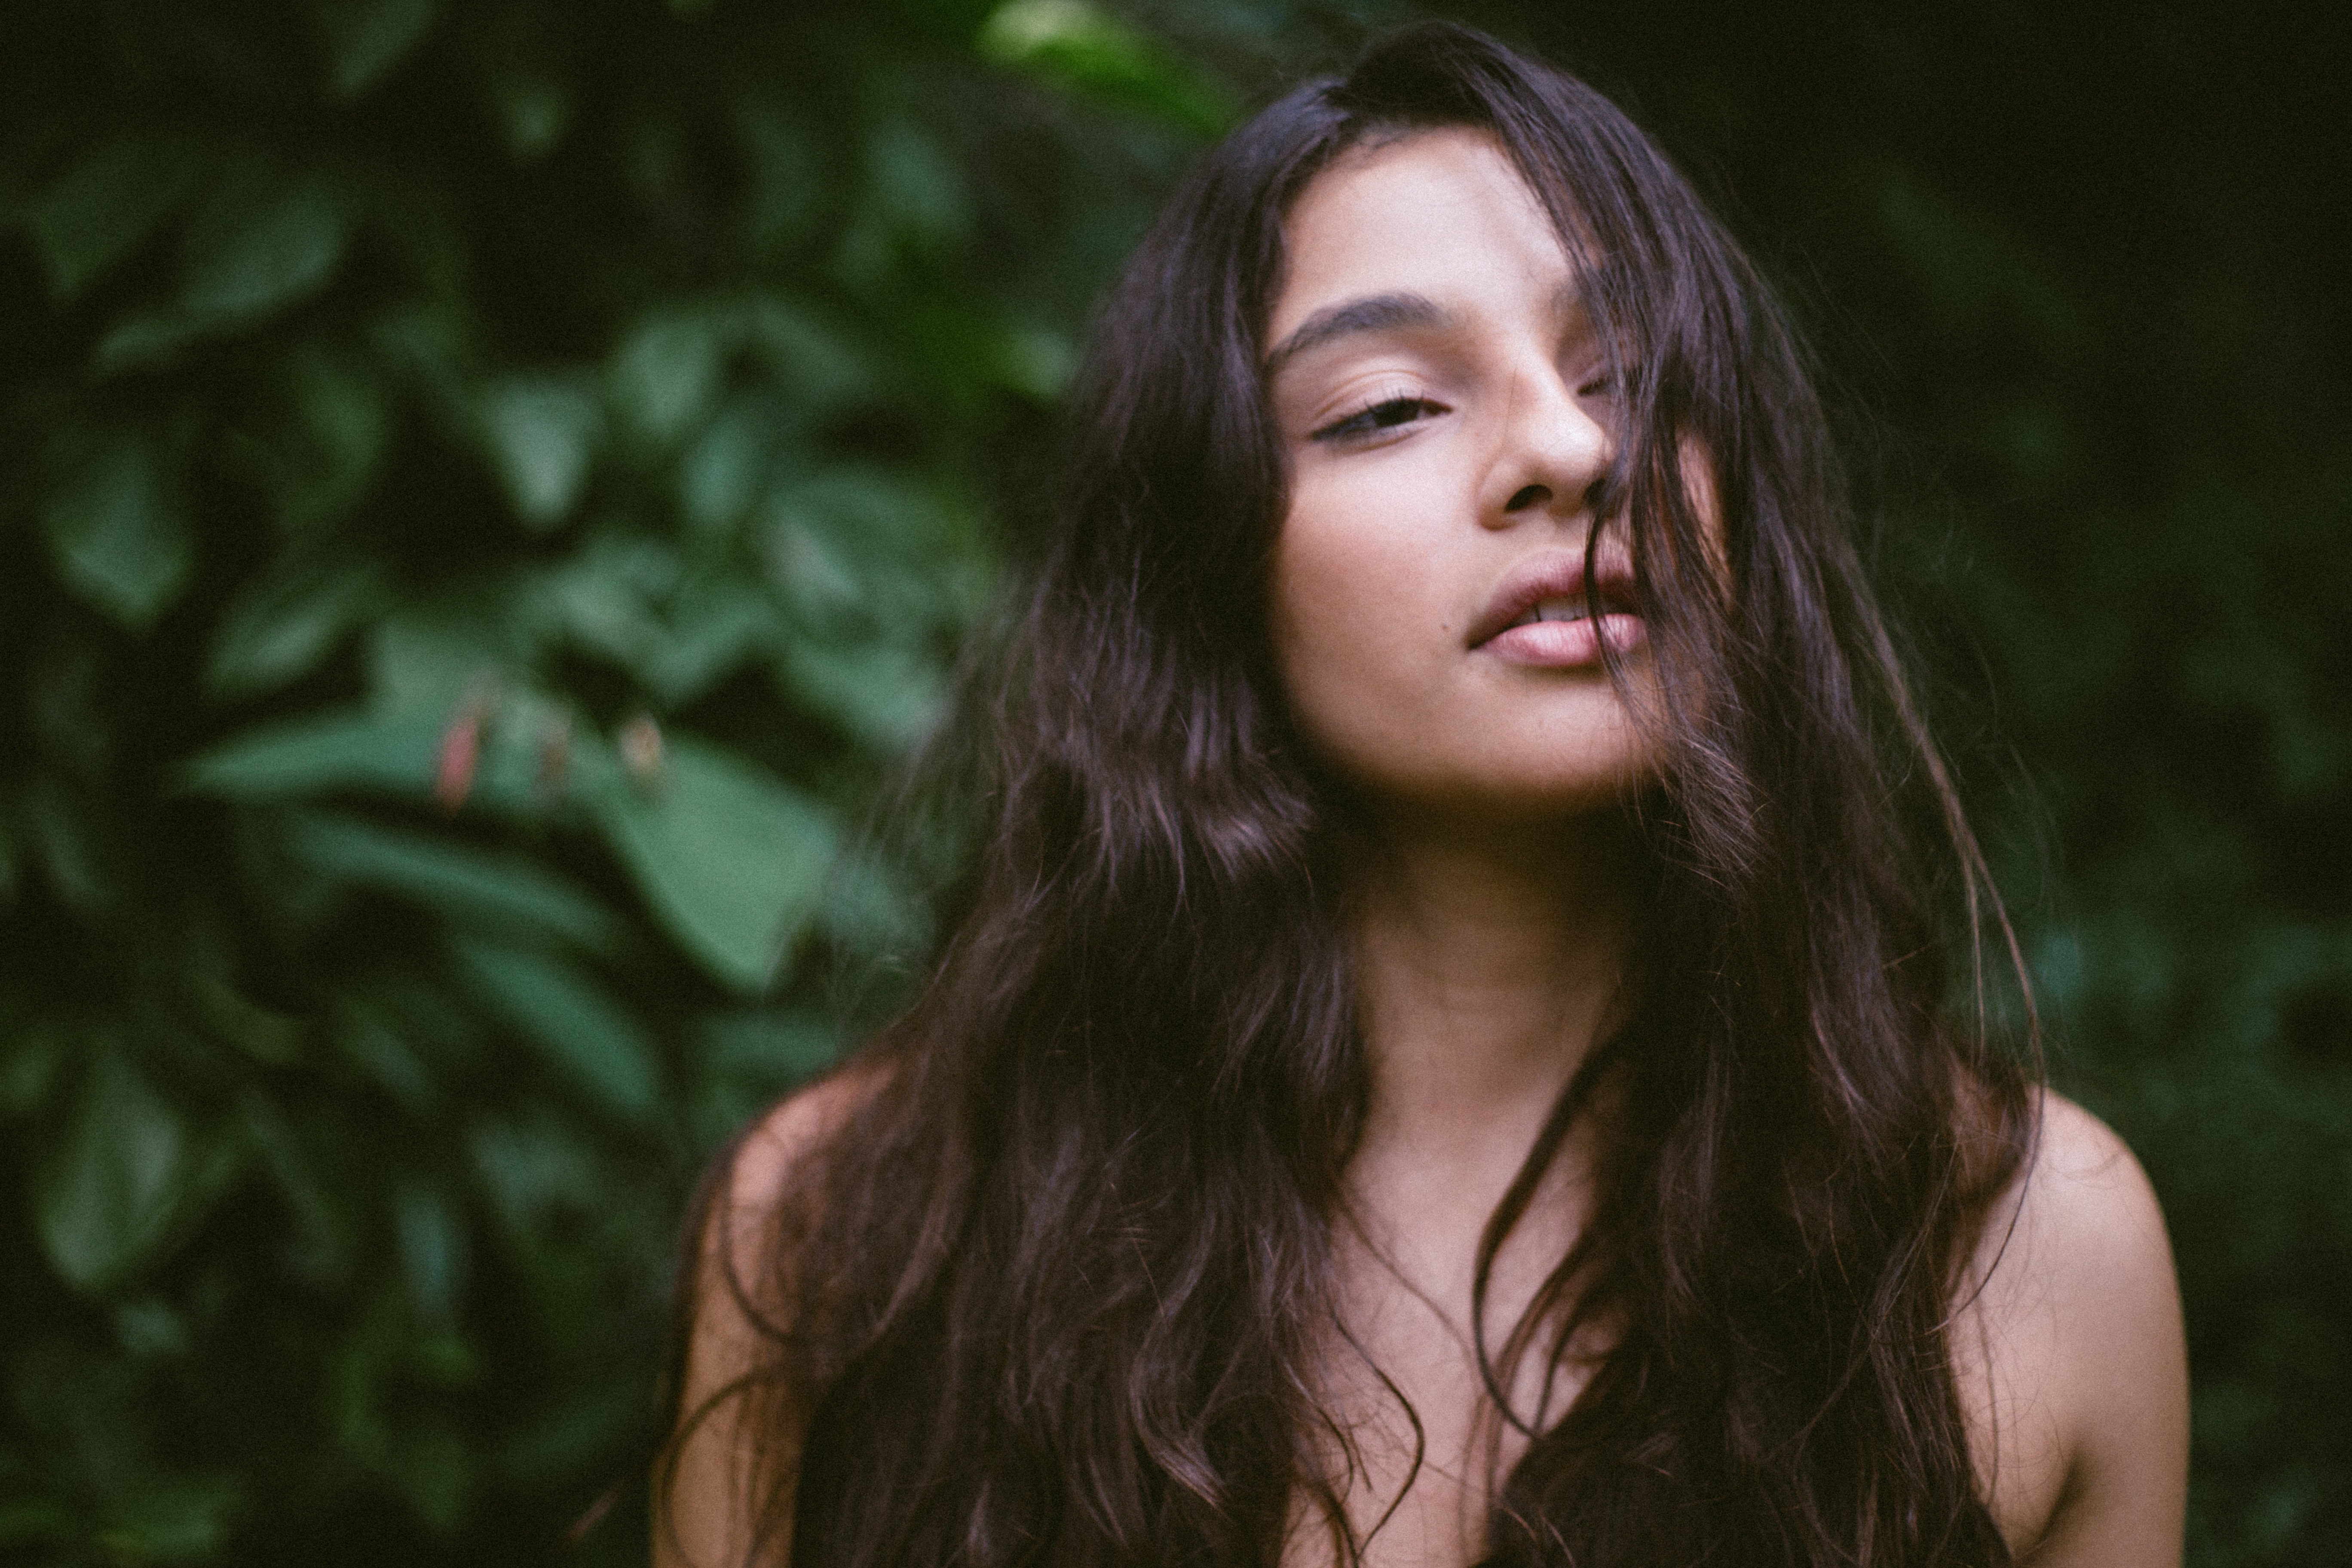
forest, person, girl, woman, hair, photography, sunlight, portrait, model, jungle, lady, facial expression, hairstyle, long hair, black hair, face, beauty, blond, photo shoot, brown hair, portrait photography, art model